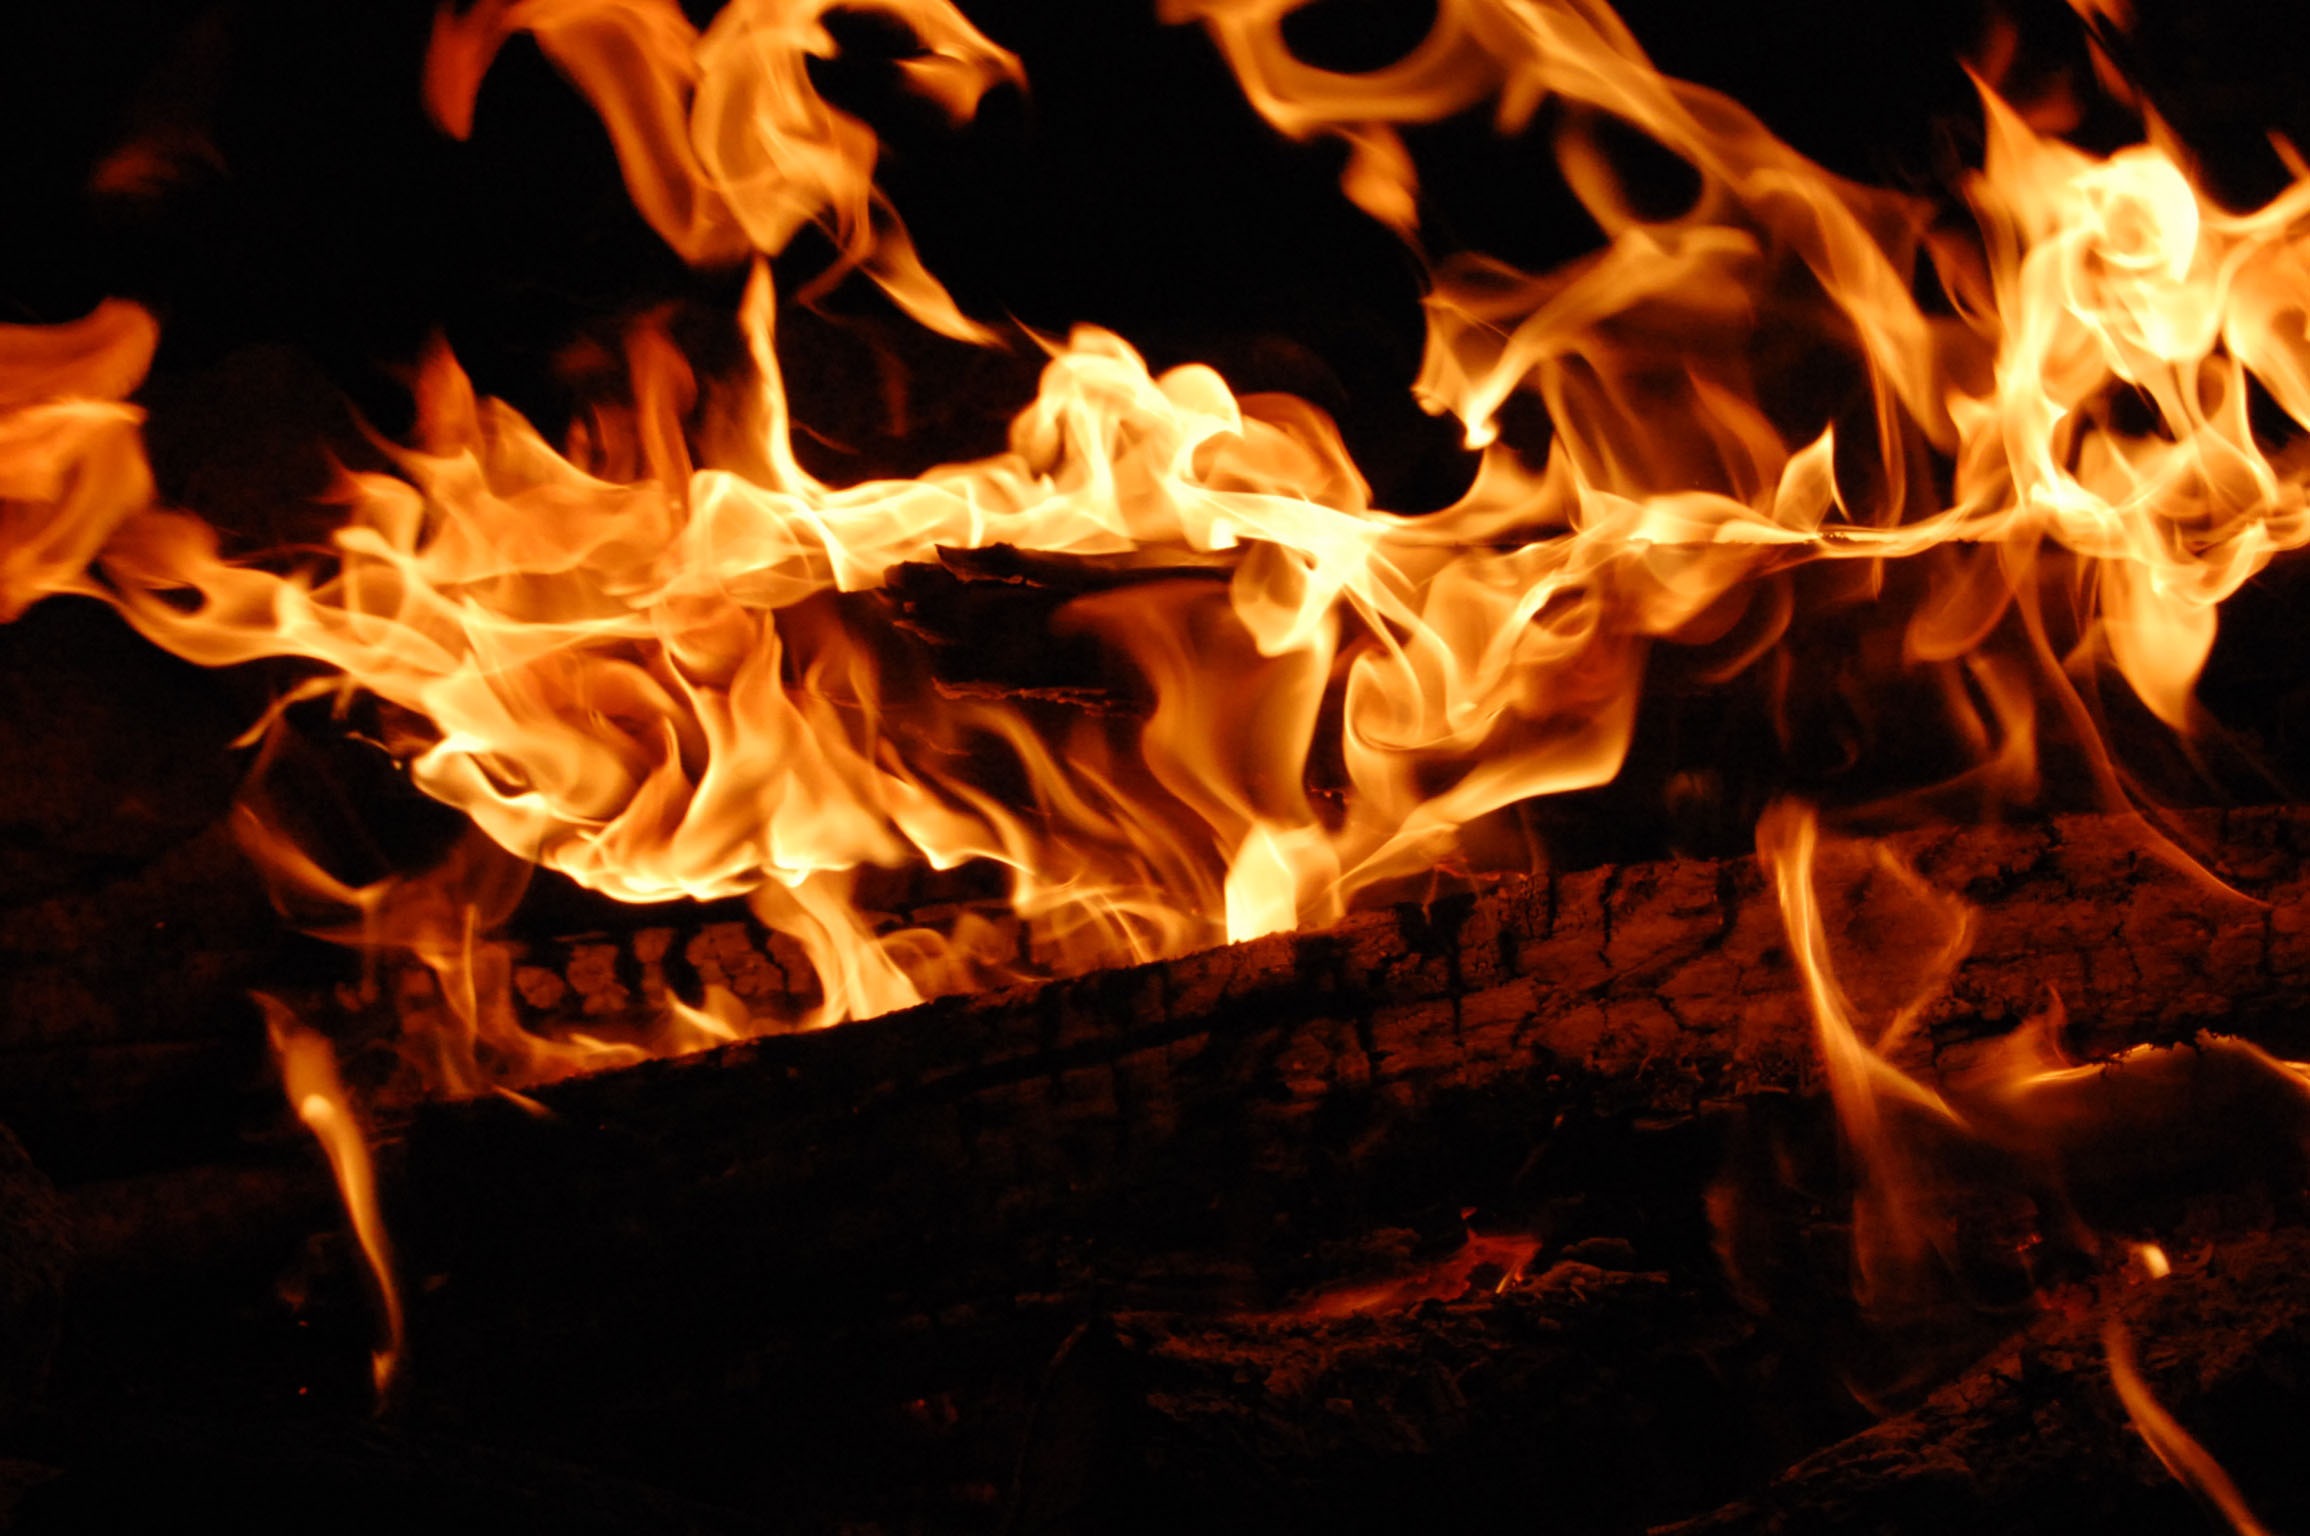
atmosphere, flame, fire, campfire, bonfire, hot